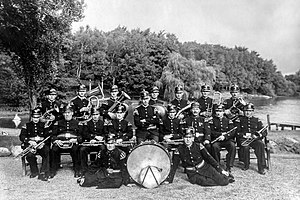
Sønderborg friv. Brandværnsorkester / Historie
Sønderborg friv. Brandværnsorkester 1939.
Sønderborg frivillige Brandværnsorkester er et brassband med ca. 30 musikere.